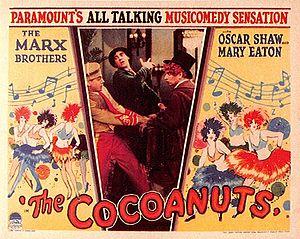
Noix de coco est un film musical comique américain des Marx Brothers réalisé par Robert Florey et Joseph Santley, sorti en 1929 durant de l'ère pré-Code.
Les Marx Brothers /mɑɹks ˈbɹʌðɚz/, ou Frères Marx, sont des comédiens américains originaires de New York qui ont fait carrière au cinéma, mais aussi à la télévision et sur scène, notamment à Broadway, jusque dans les années 1950. Les liens fraternels que suppose le nom collectif des Marx Brothers ne sont pas une fantaisie, puisqu'ils formaient dans la vie une famille de cinq frères : Groucho, Harpo, Chico, Gummo et Zeppo.